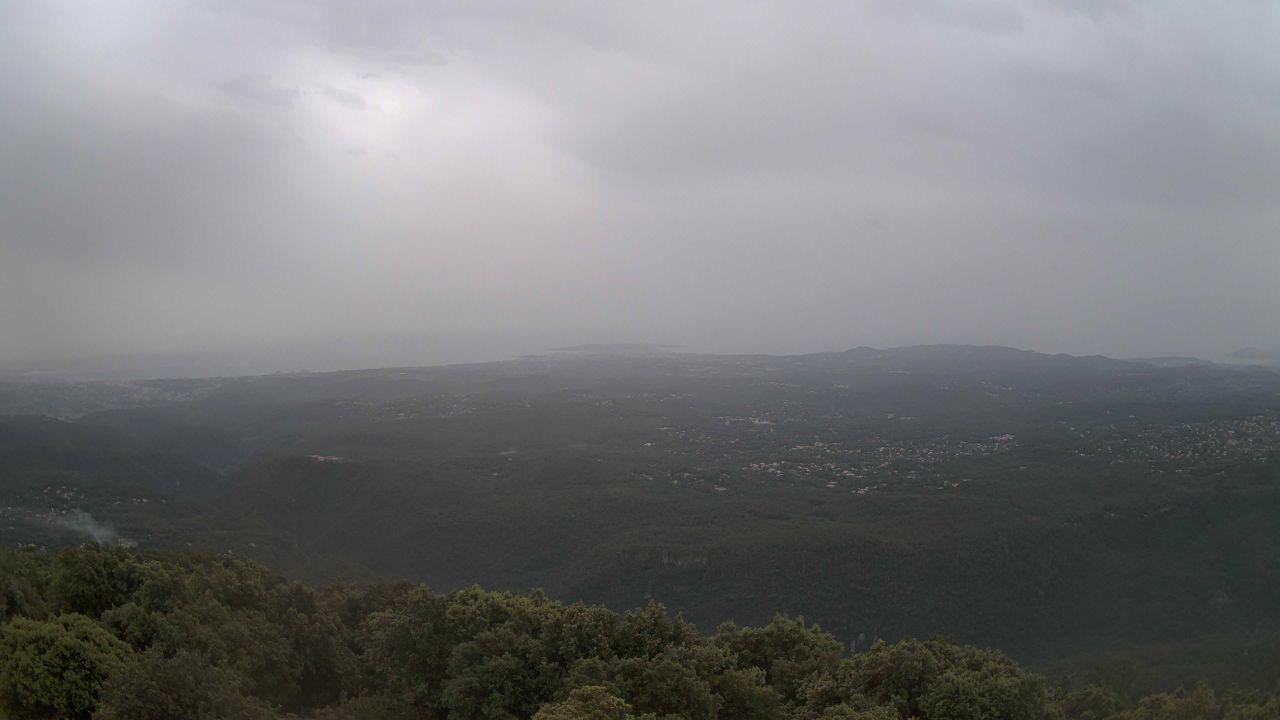
Fire: no
Smoke: yes